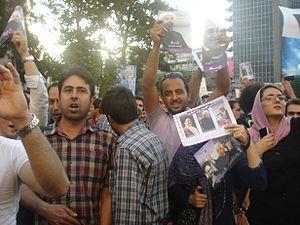
L’Iran, en forme longue la république islamique d'Iran, est un pays d'Asie de l'Ouest, historiquement appelé la Perse. Bordé au nord par la mer Caspienne, au sud-est par le golfe d'Oman et au sud par le golfe Persique, l'Iran partage des frontières avec le Turkménistan au nord-est, l'Afghanistan à l'est, le Pakistan au sud-est, l'Irak à l'ouest et la Turquie, l'Arménie et l'Azerbaïdjan au nord-ouest. Le pays couvre une superficie de 1 648 195 km².